Hitman Go

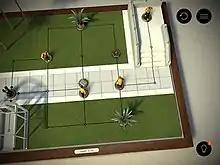
A level within "Hitman Go". Agent 47 is located on the left and must be directed past enemies to the end node located in the upper right.

"Hitman Go" is a turn-based puzzle video game part of the "Hitman" video game series. In the game each level is set on a grid-based board composed of interconnected nodes and lines. Nodes are positions that the player or enemies can occupy and lines are used for moving between nodes during a turn. Players take control of the series' protagonist, Agent 47. Using touchscreen controls, during a turn the player swipes along a line in the direction they want Agent 47 to move. In the "Definitive Edition" on PC, swiping is replaced by a click, hold, and drag interaction with a mouse. Once the player completes a turn, all enemies on the board will simultaneously move. Each level has a main objective for completion, such as guiding Agent 47 to the end node or assassinating a specific target. The player can assassinate enemies by moving onto the target's node, and similarly the player can be killed by enemies that move onto the player's node.